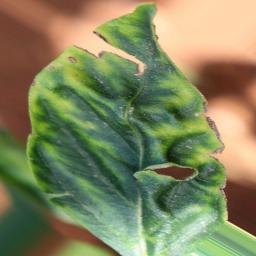
Label: nutritional